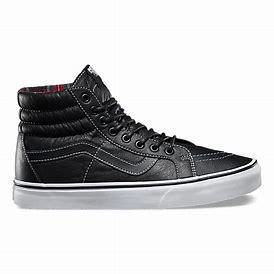
Brand: Vans
Model: SK8 Hi Reissue